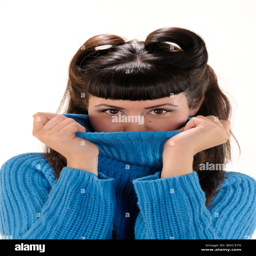
young girl hiding her face under a long neck blue sweater